North Strathfield

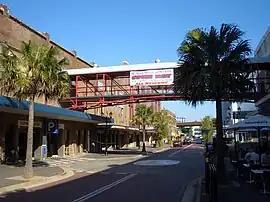
Bakehouse Quarter

North Strathfield is a suburb in the inner-west of Sydney, in the state of New South Wales, Australia. North Strathfield is located 15 kilometres west of the Sydney central business district, in the local government area of the City of Canada Bay. Strathfield and Strathfield South are separate suburbs, to the south.